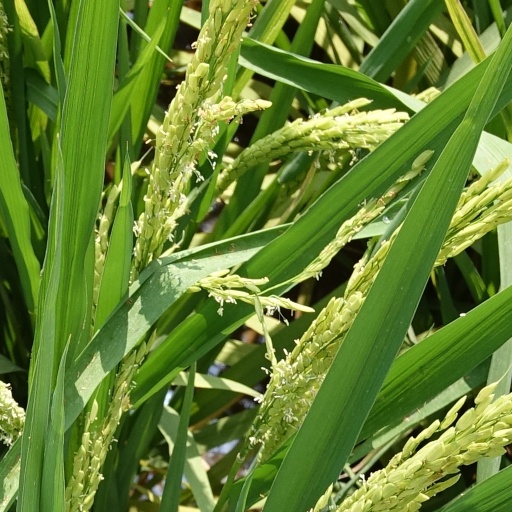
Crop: rice